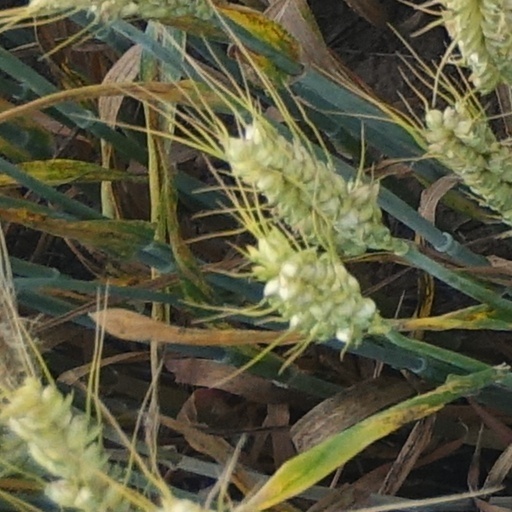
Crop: wheat